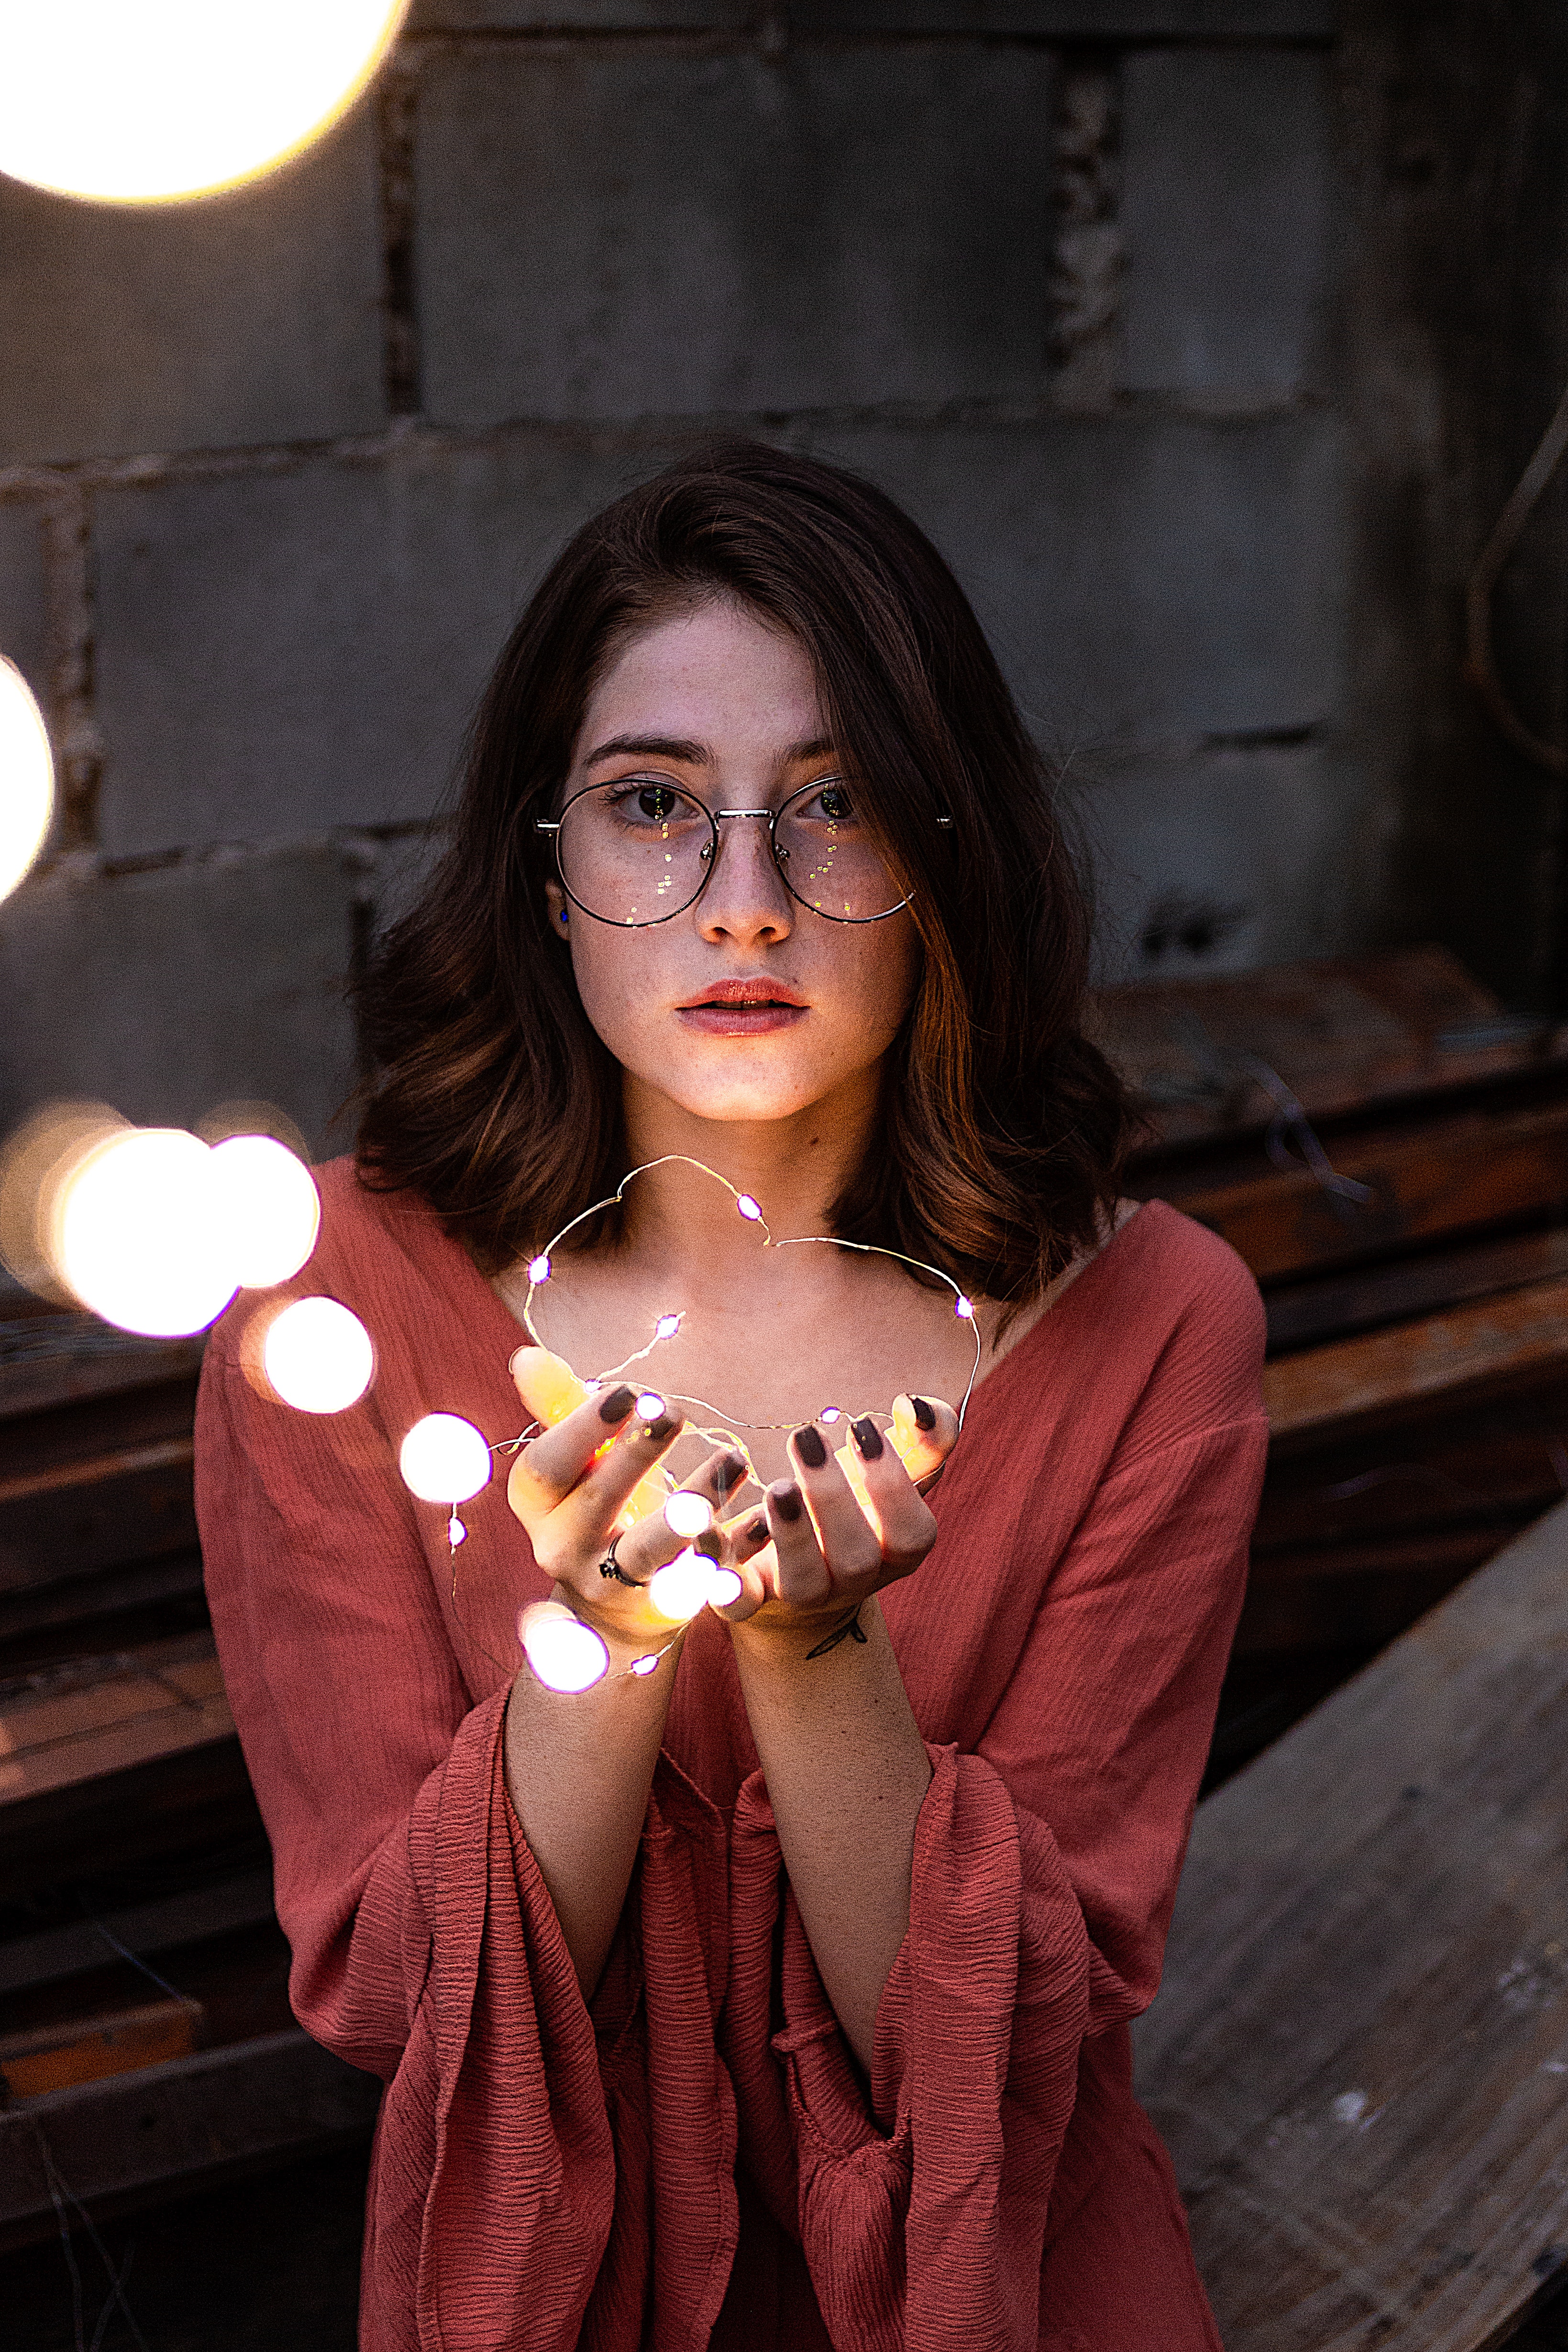
beauty, lighting, lip, smile, photography, temple, long hair, candle, interior design